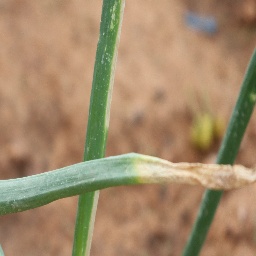
Label: Iris yellow virus